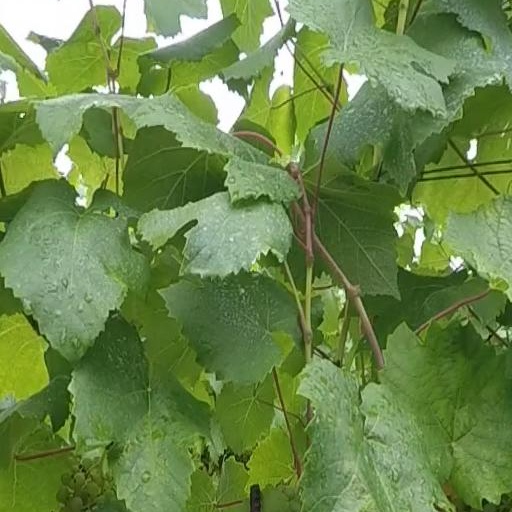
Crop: grape